Anchorman 2: The Legend Continues

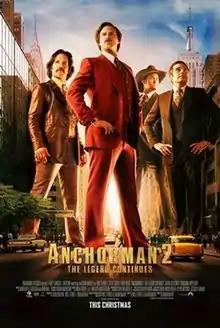
Theatrical release poster

Anchorman 2: The Legend Continues is a 2013 American comedy film and the sequel to the 2004 film "". As with the original film, it is directed by Adam McKay, produced by Judd Apatow, written by McKay and Will Ferrell with Ferrell, Steve Carell, Paul Rudd, David Koechner, Christina Applegate, and Fred Willard all reprising their roles from the first film.